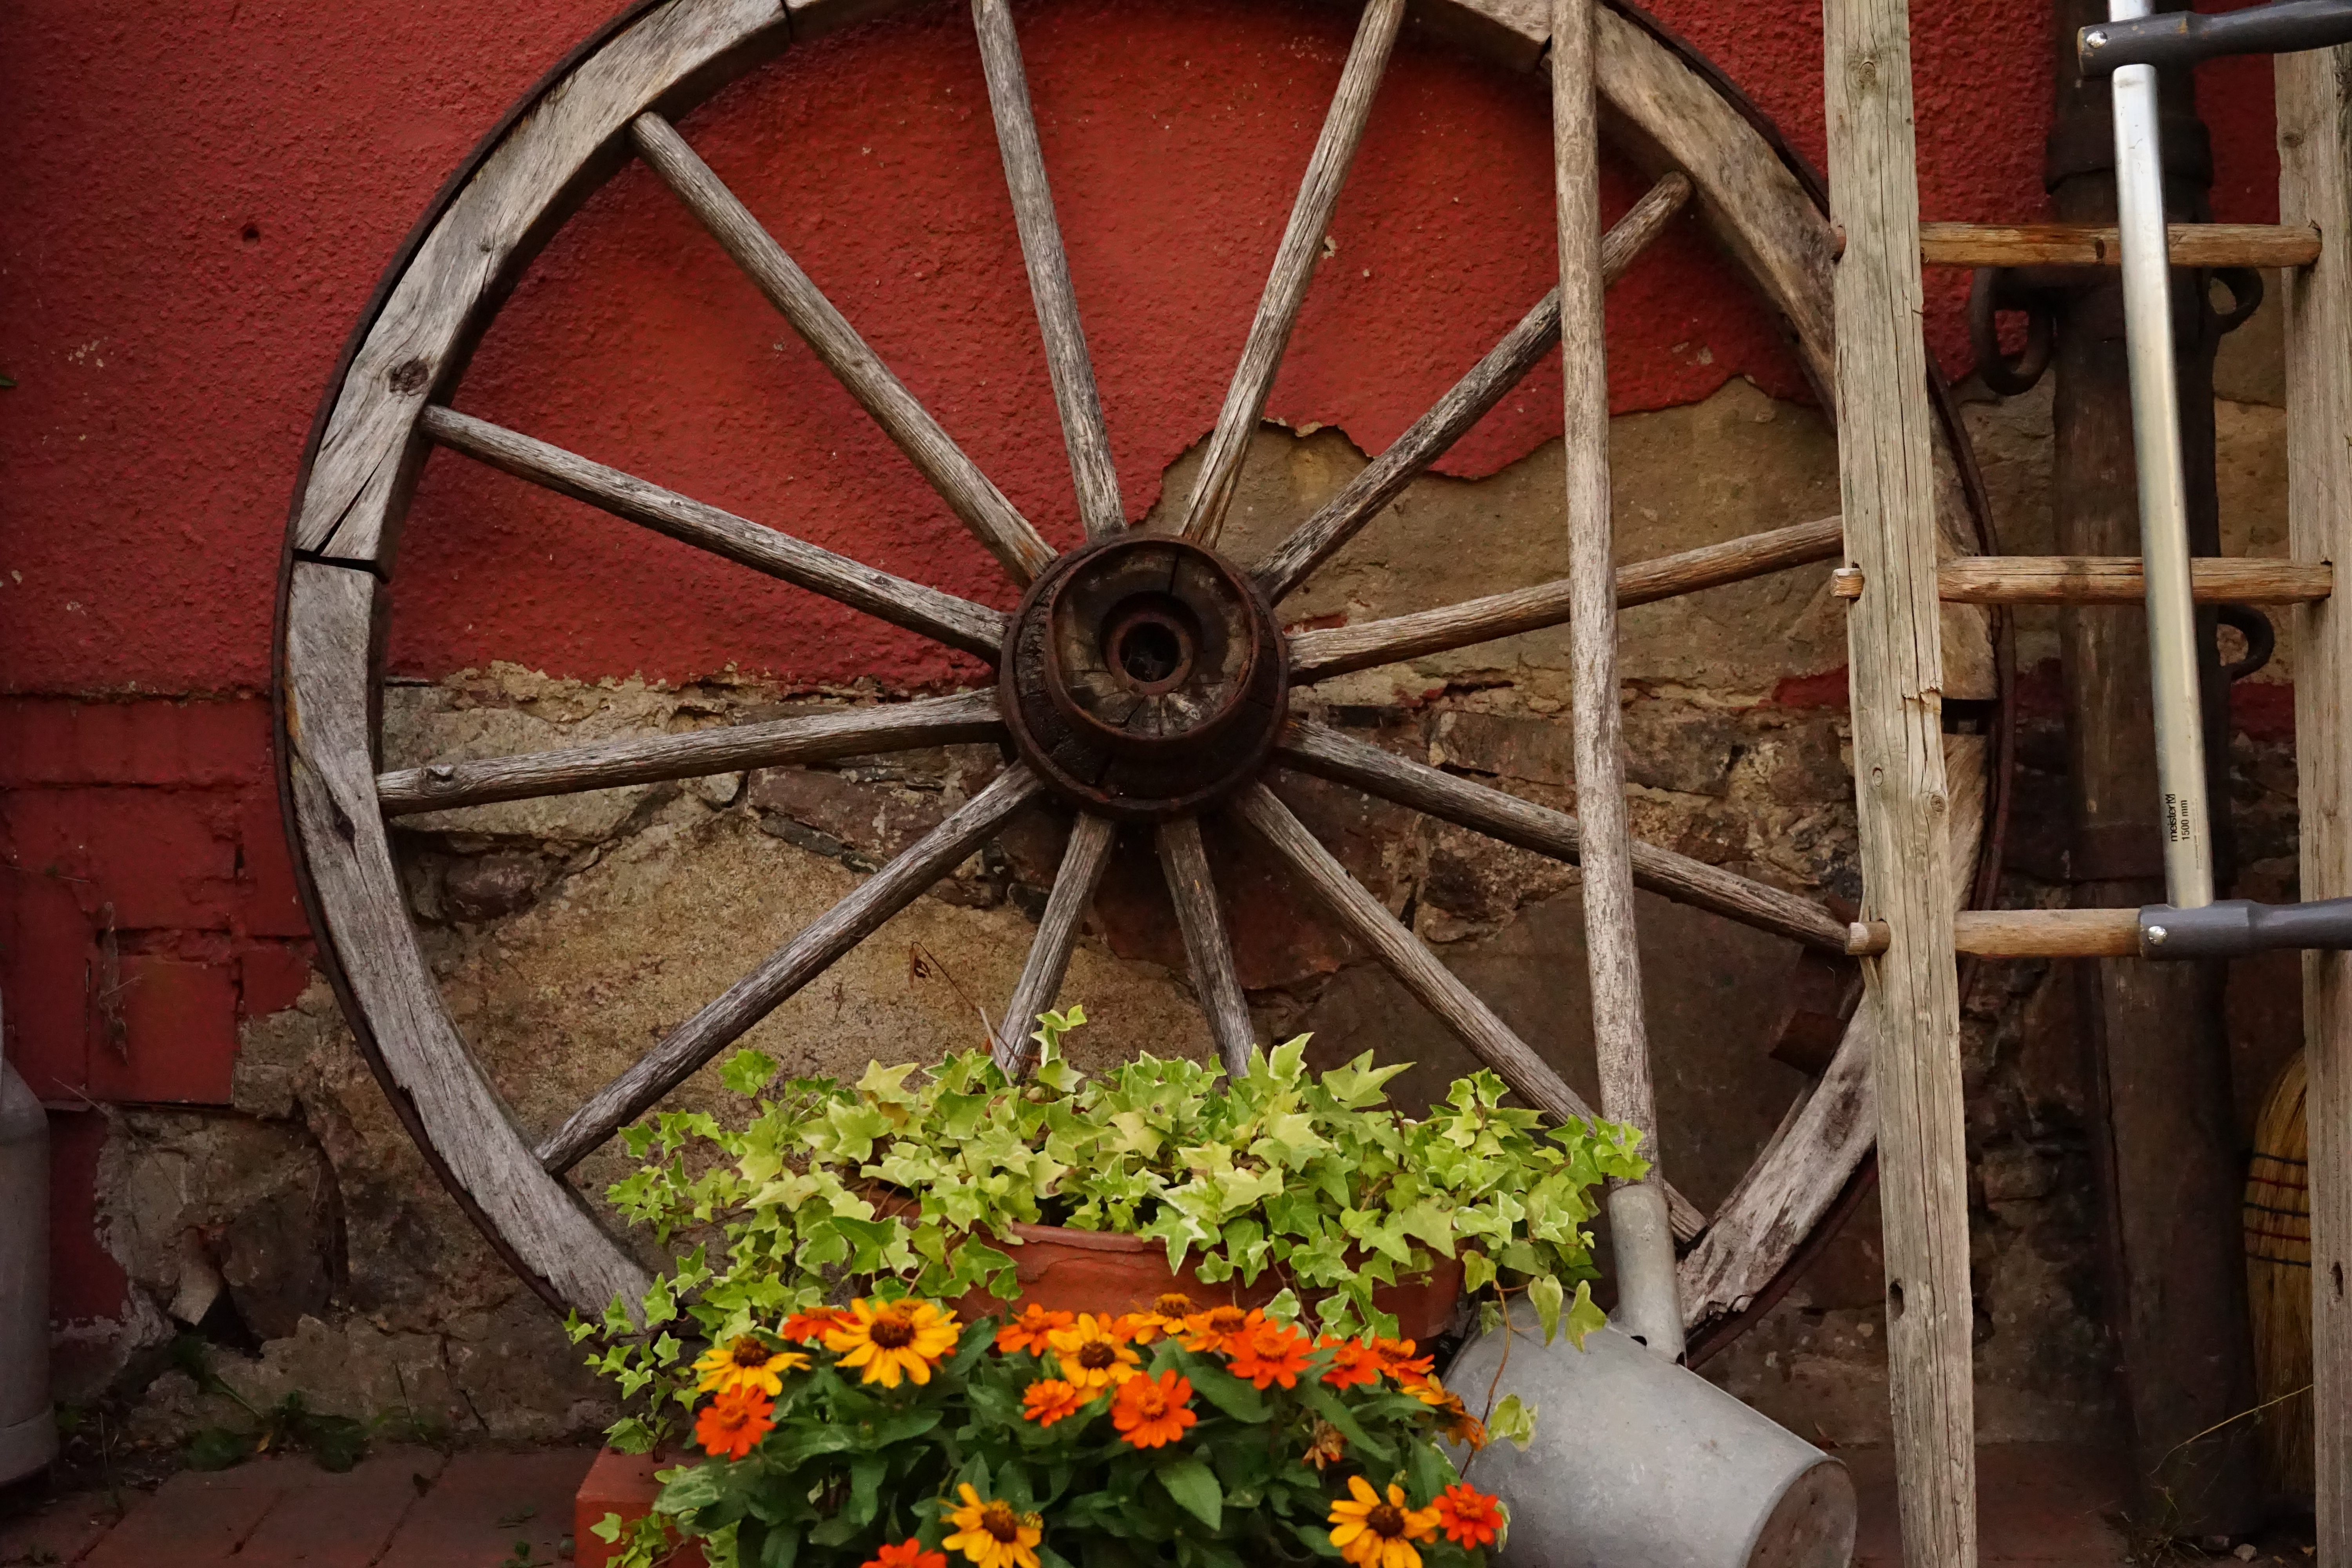
farm, wheel, flower, vehicle, wagon wheel, man made object